Question: Please indicate a possible affordance area of the fork that can be used for holding
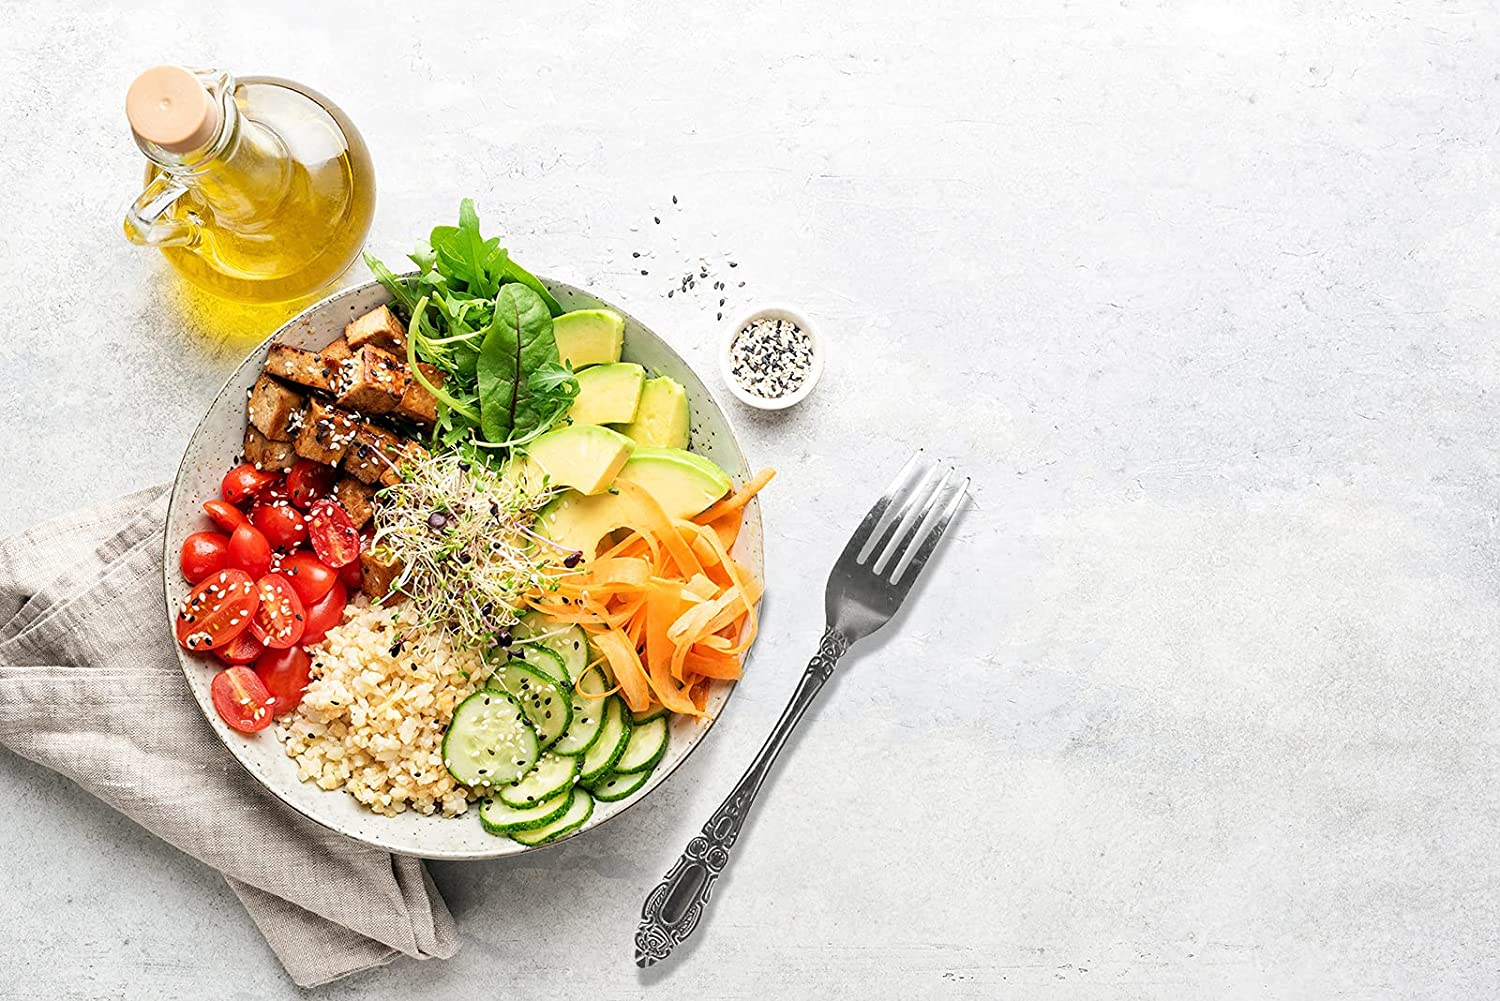
Answer: [628.168, 744.164, 775.245, 981.243]